Union Library Company

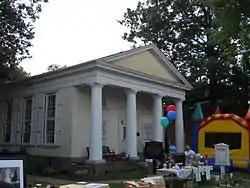
Union Library Company in September 2012

The Union Library Company is an historic, American library building in Hatboro, Pennsylvania. It was added to the National Register of Historic Places in 1980.